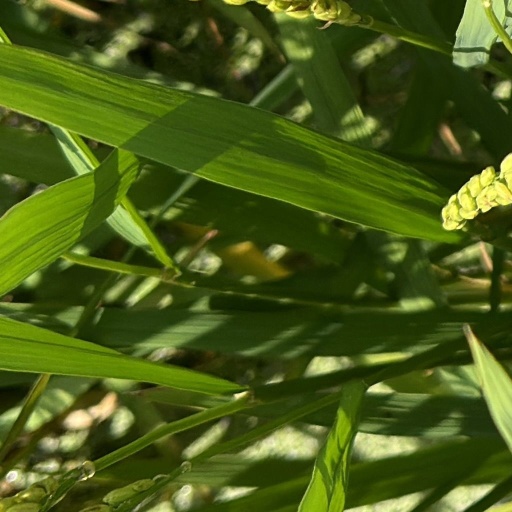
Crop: rice